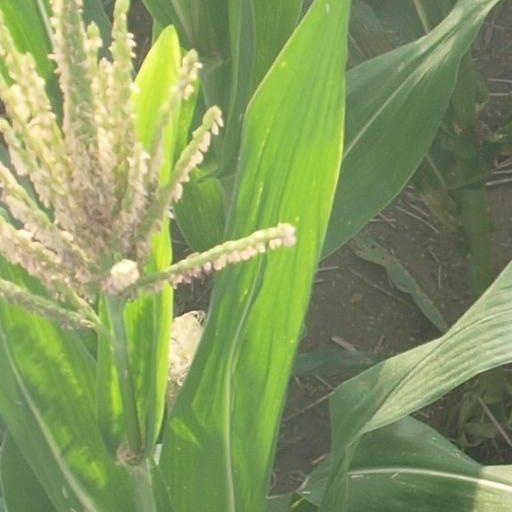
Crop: maize; corn